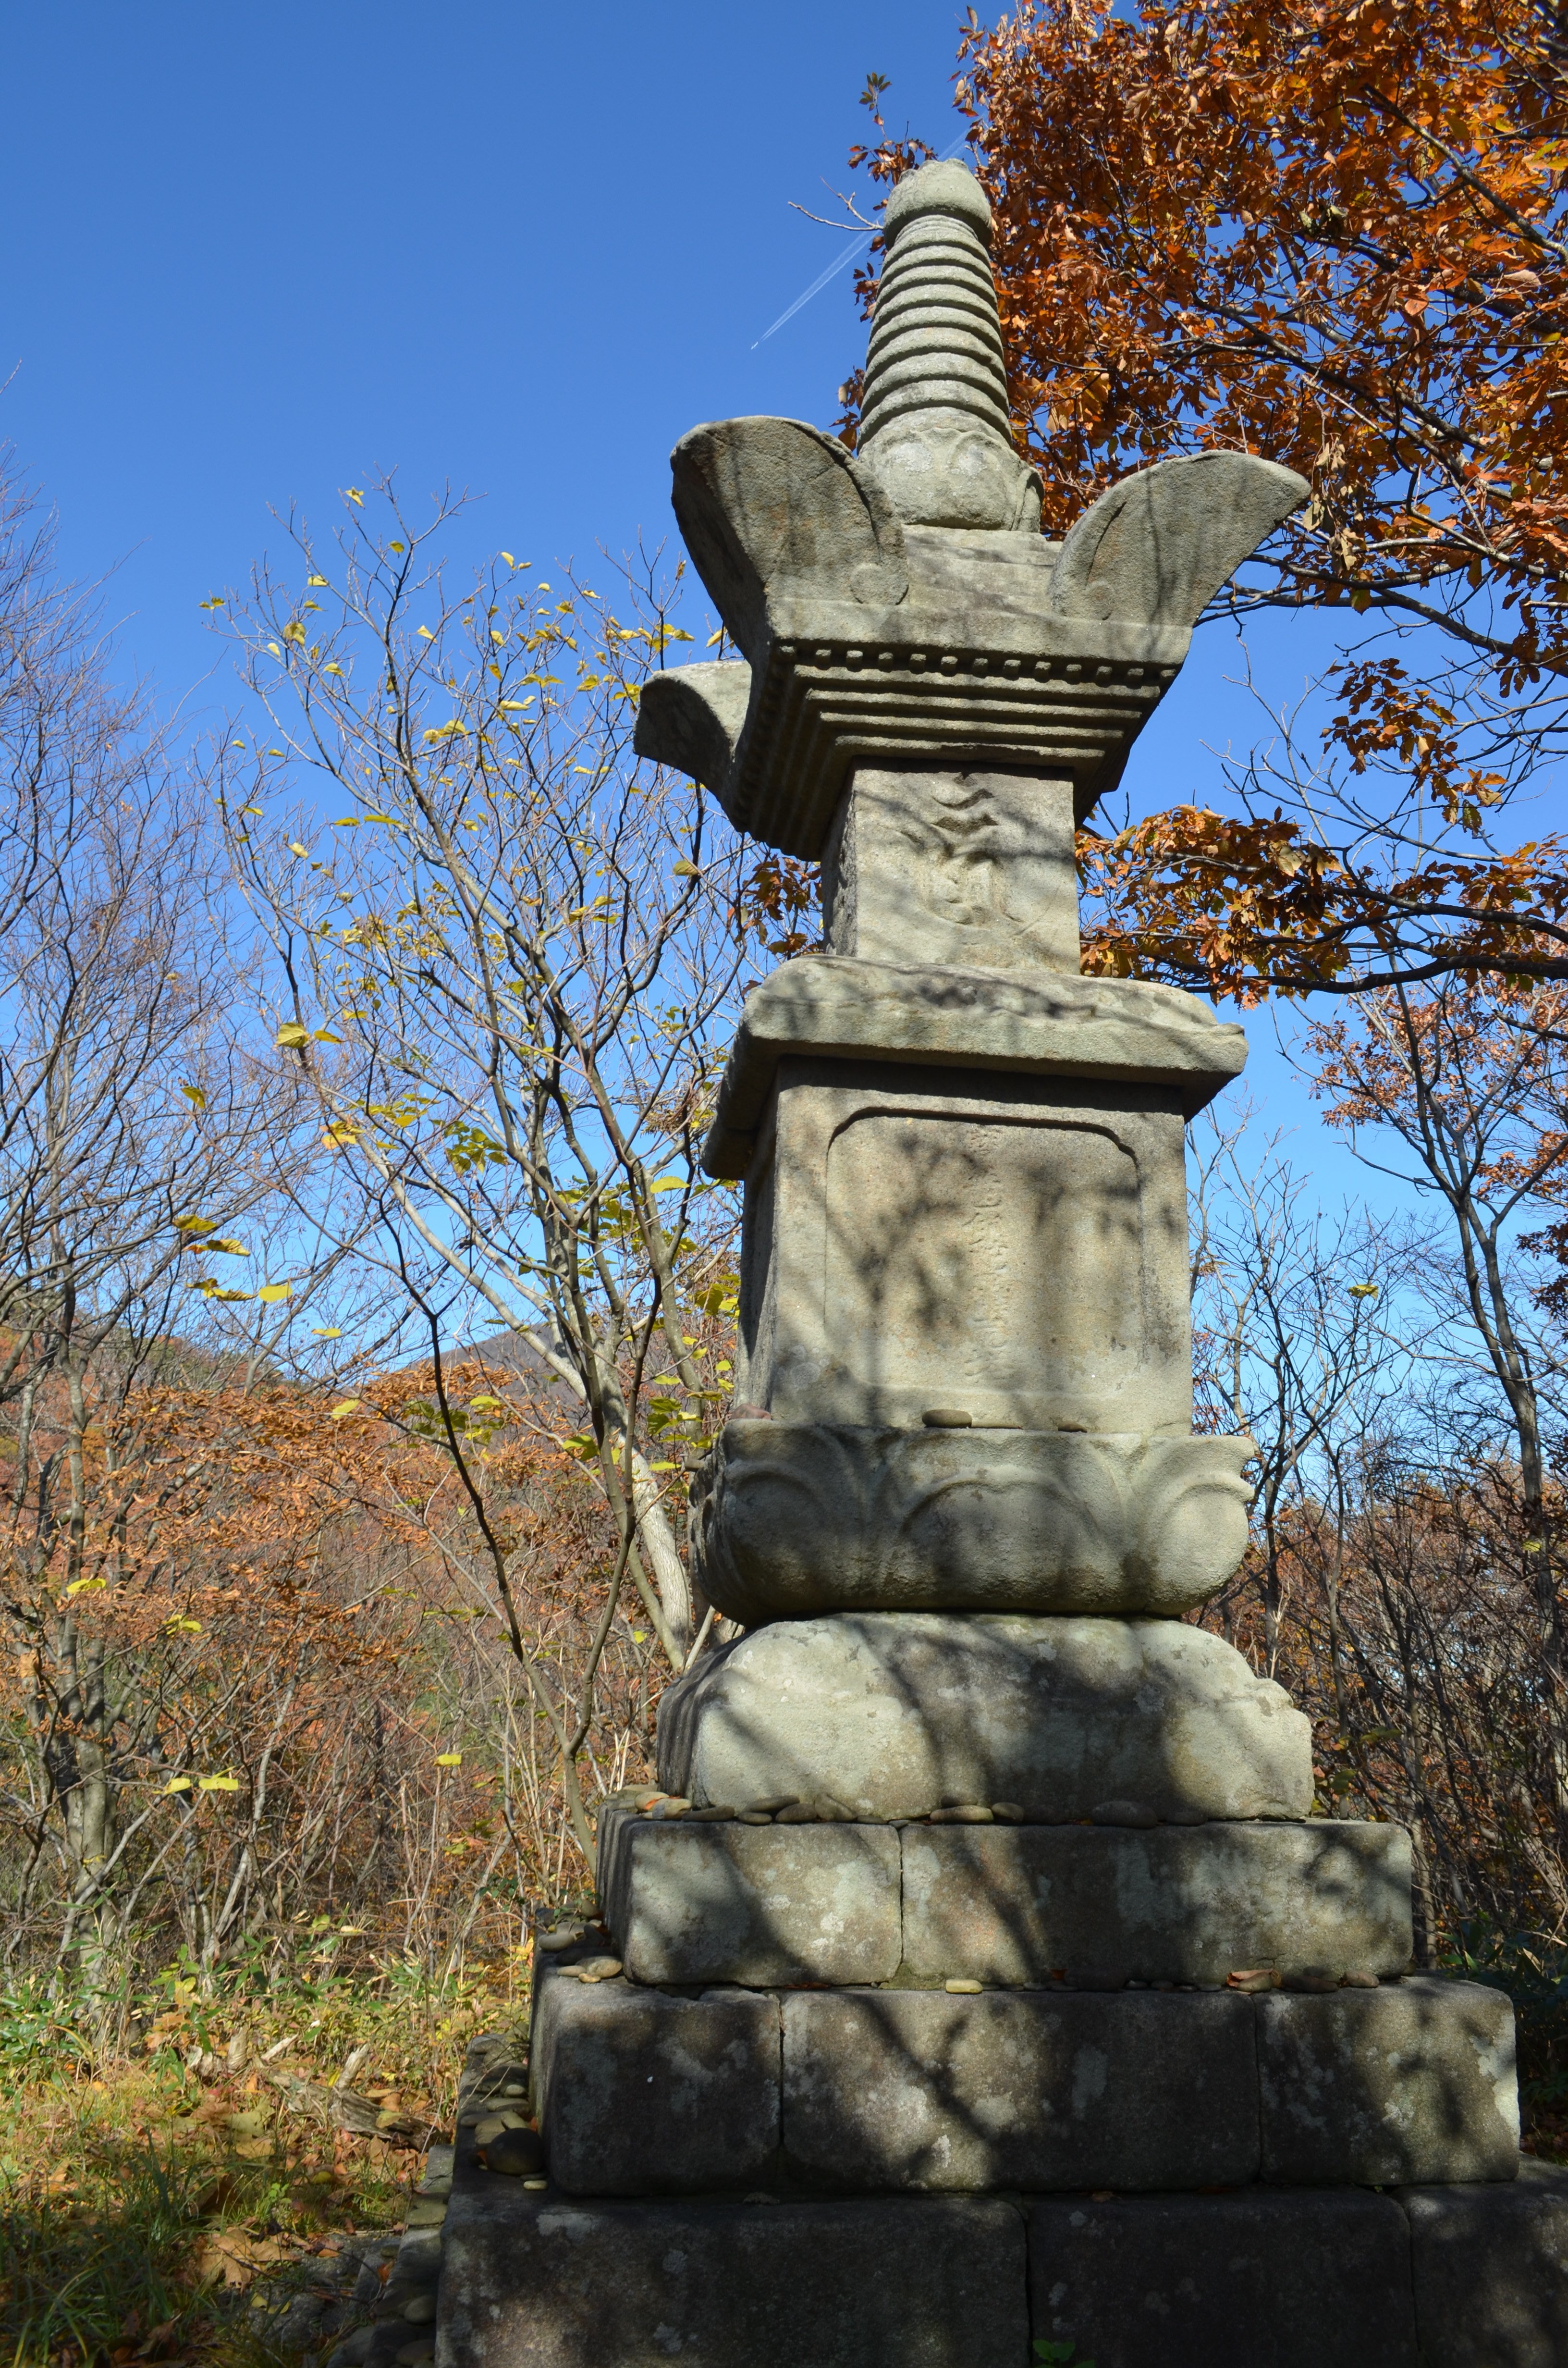
rock, monument, statue, autumn, sculpture, memorial, art, temple, ancient history